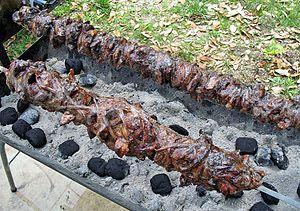
Le kokoreç ou kokoretsi est un plat répandu dans les Balkans et en Turquie, composé essentiellement de boyaux et d'abats d'agneau mis en broche avec des épices et des herbes aromatiques.
La viande de chèvre provient de la chèvre domestique Capra aegagrus hircus ou sauvage Capra aegagrus aegagrus.